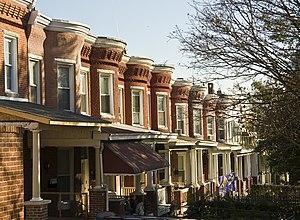
Maisons en rangée sur l'avenue Roland au sud de la 36e rue à Hampden, Baltimore, Maryland, États-Unis